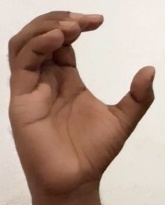
ASL sign: C